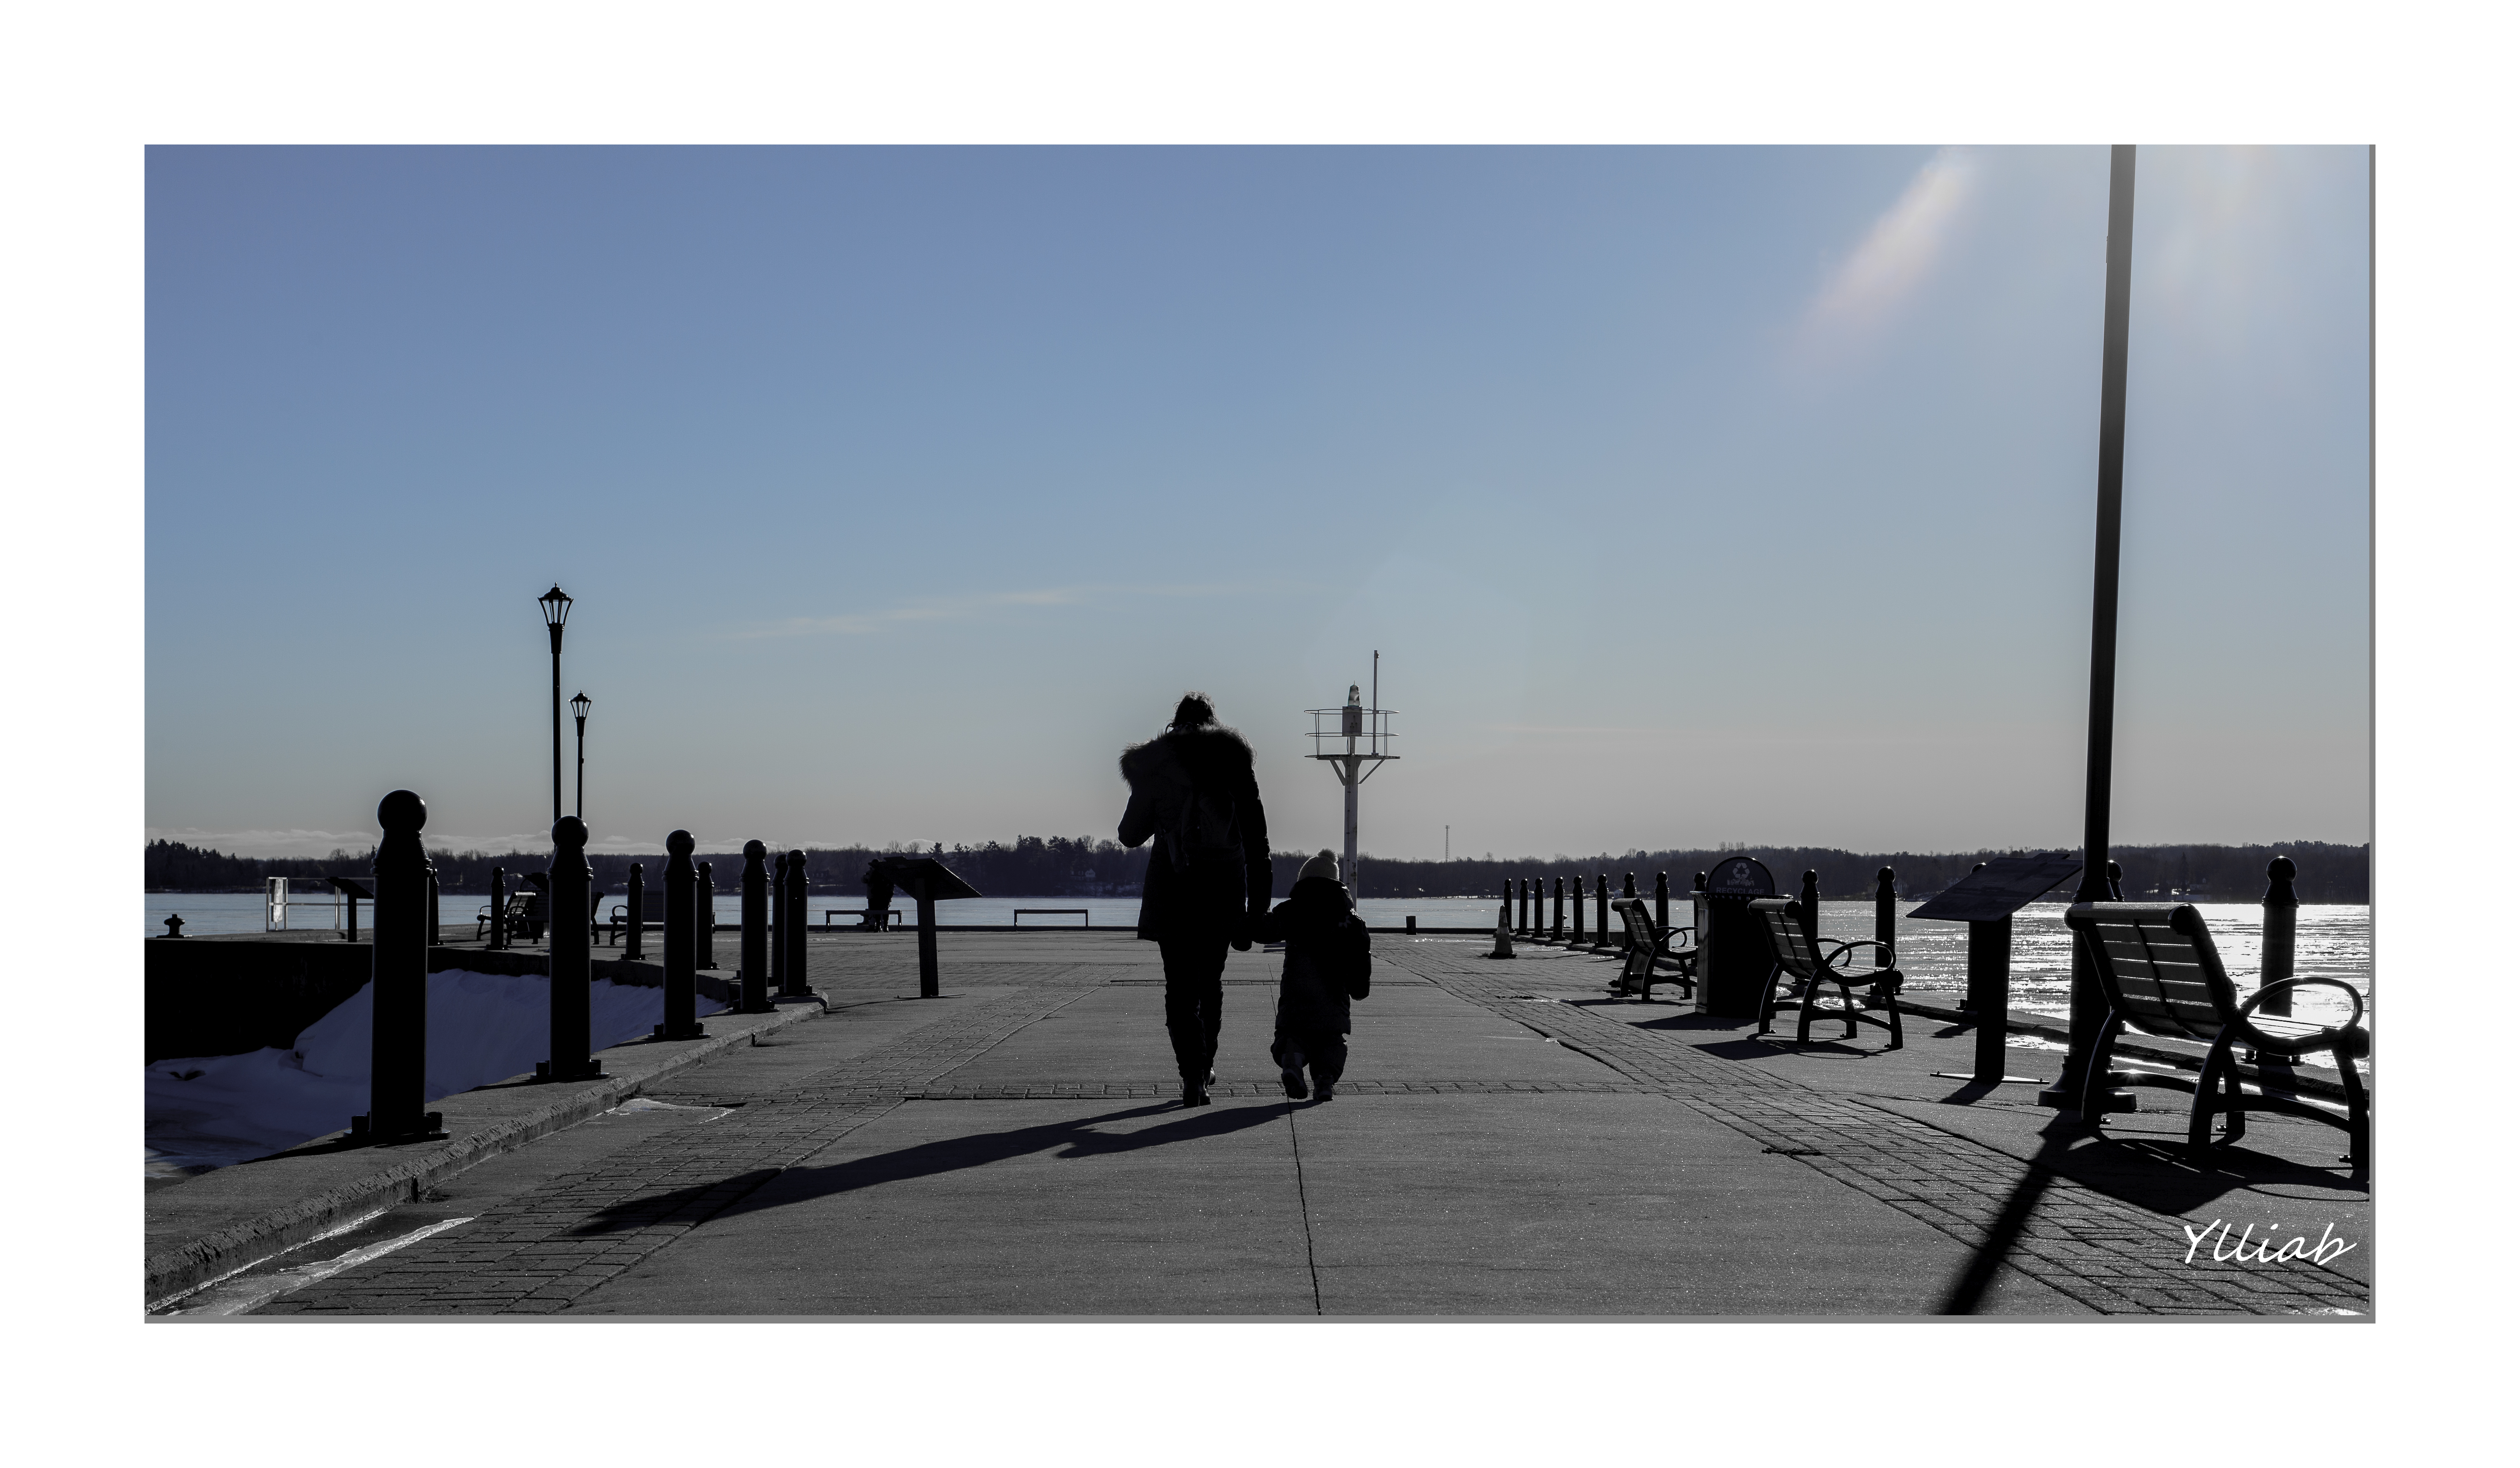
people, kid, canon, brand, children, photograph, image, promenade, shape, presentation, famille, ylliabphoto, lepaysagesimplement, laphotographiesimple, modern art, transmettre, accompagner